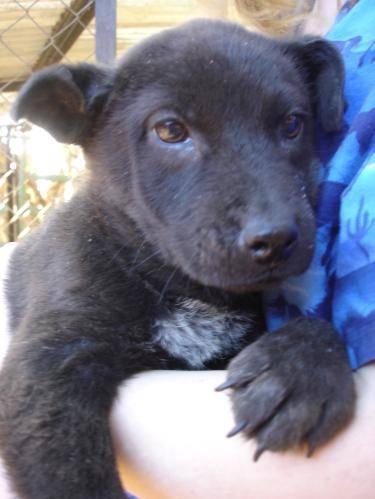
dog